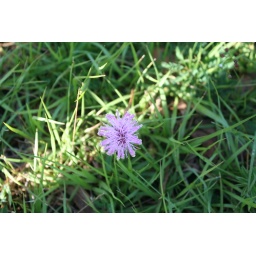
flower in the field [close up]